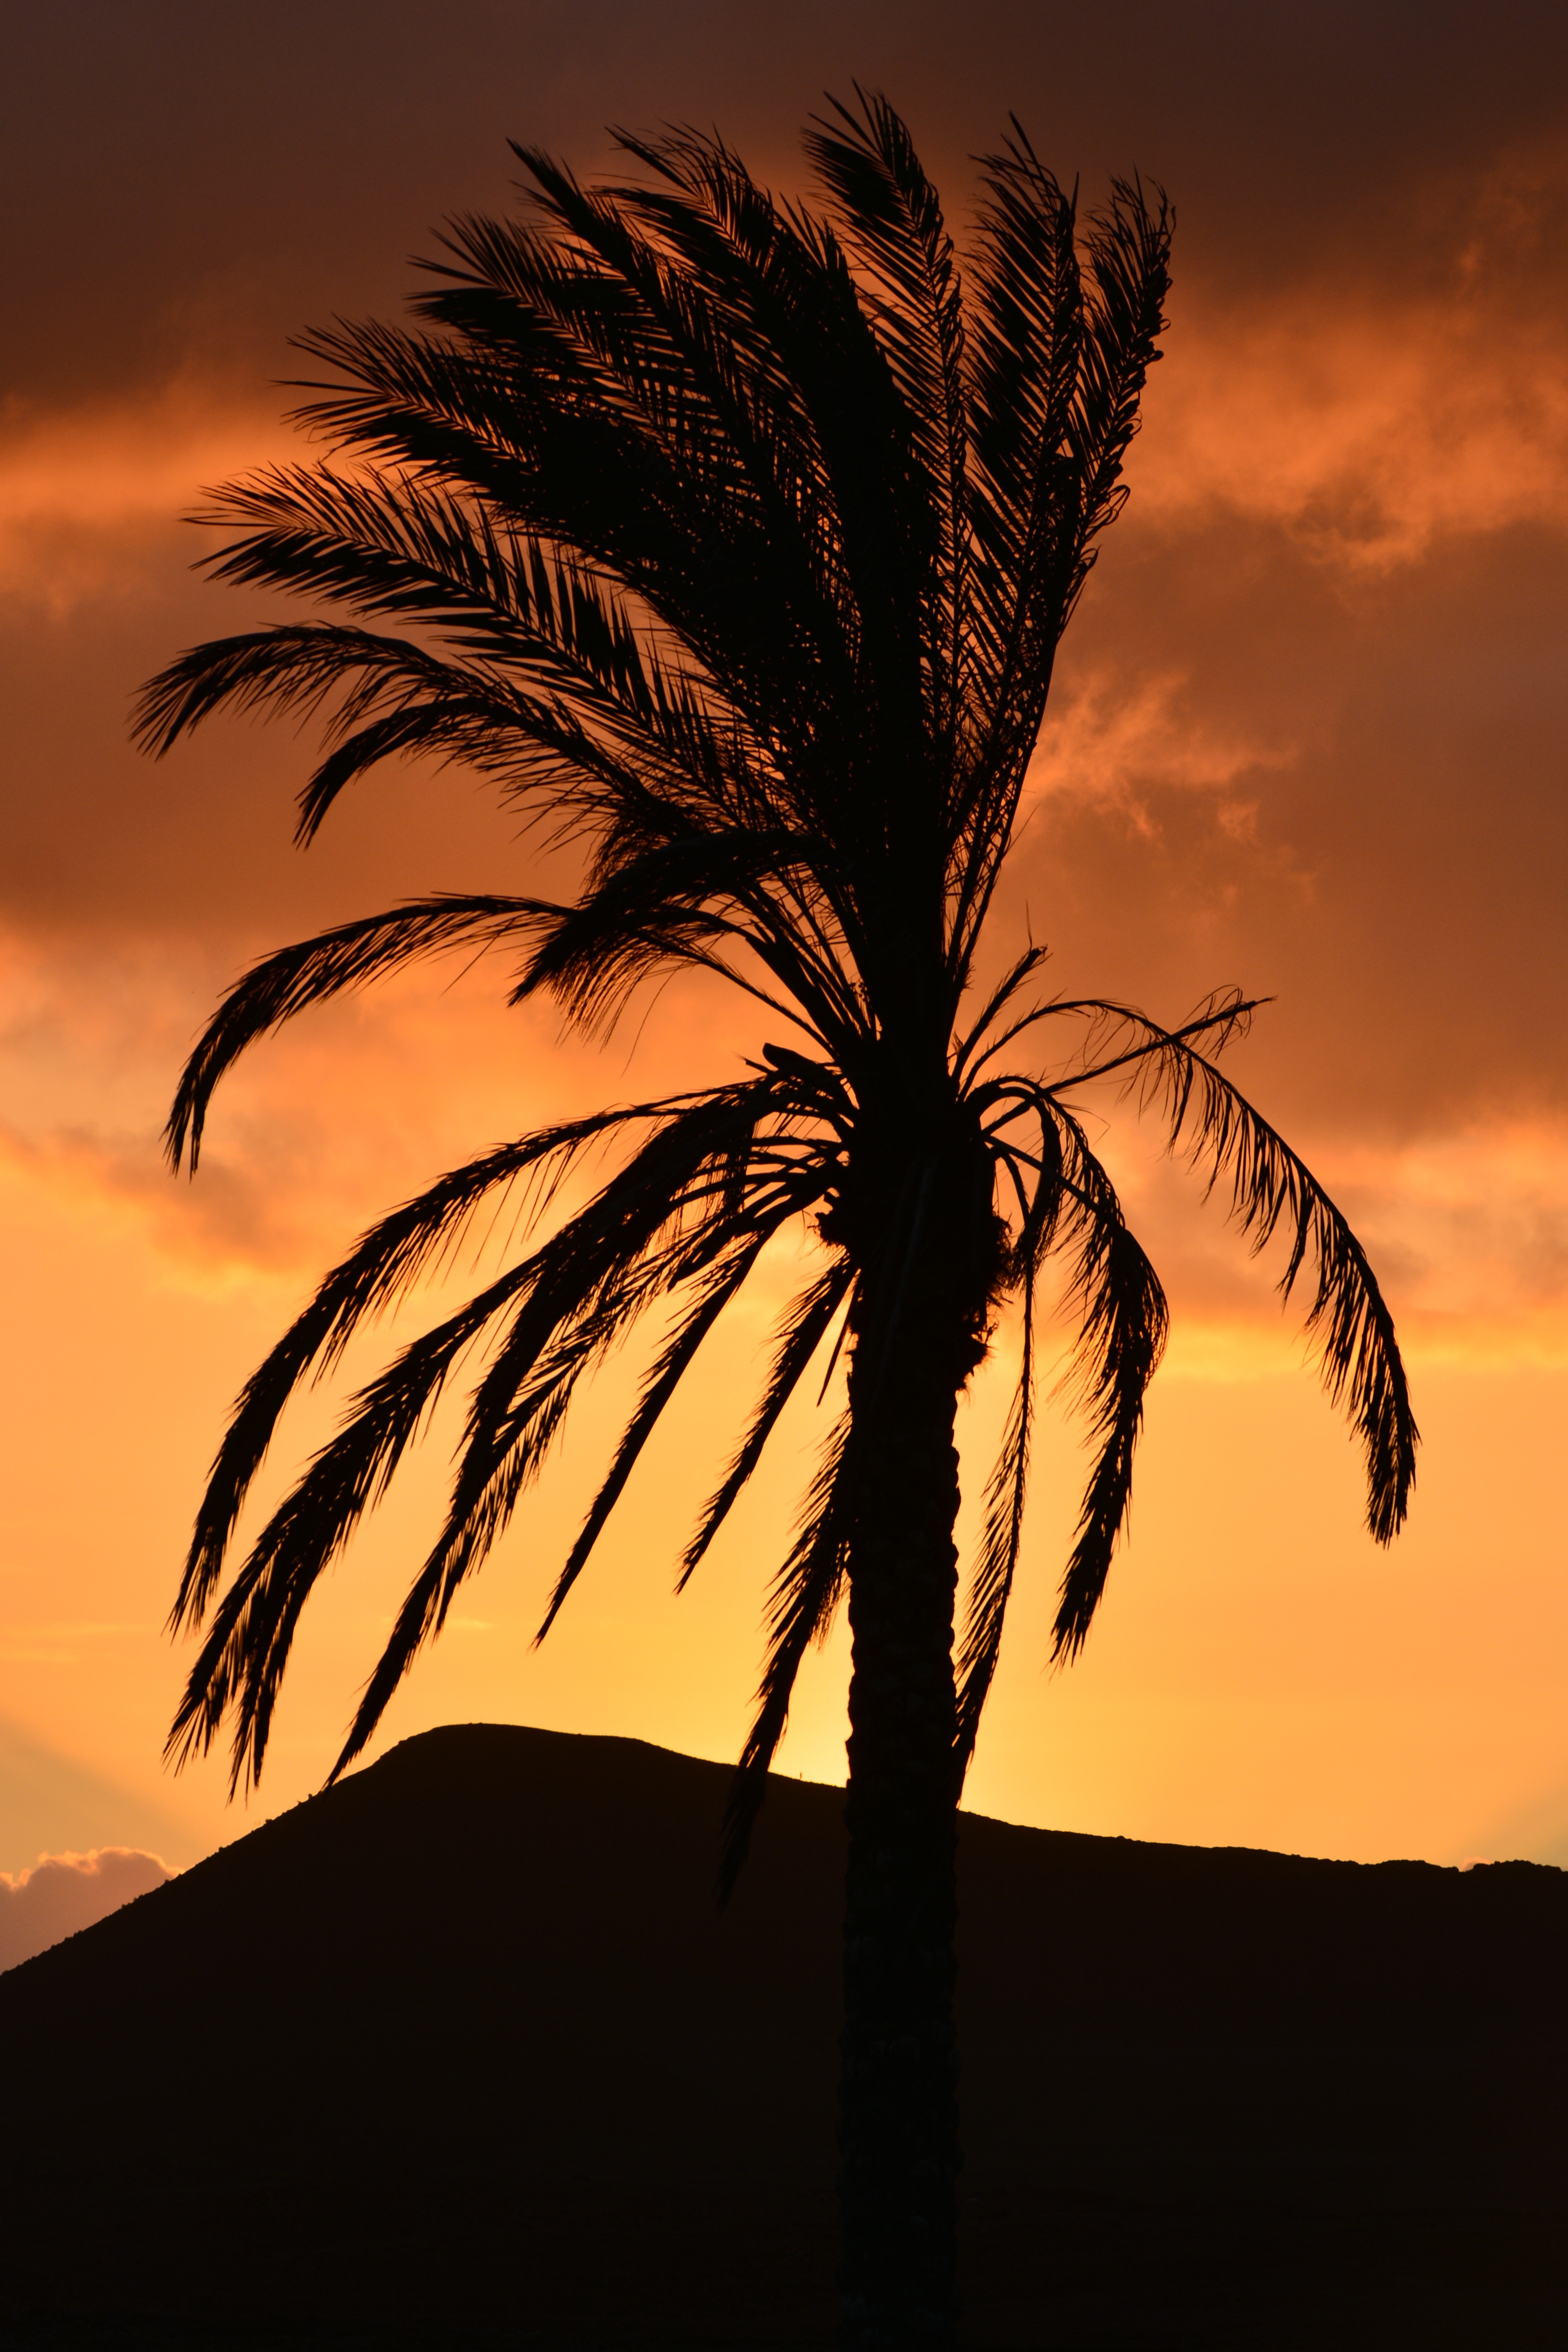
tree, nature, horizon, silhouette, plant, sky, sun, sunrise, sunset, palm tree, sunlight, dawn, atmosphere, travel, dusk, evening, holiday, savanna, leaves, colors, fuerteventura, flowering plant, grass family, woody plant, land plant, arecales, palm family